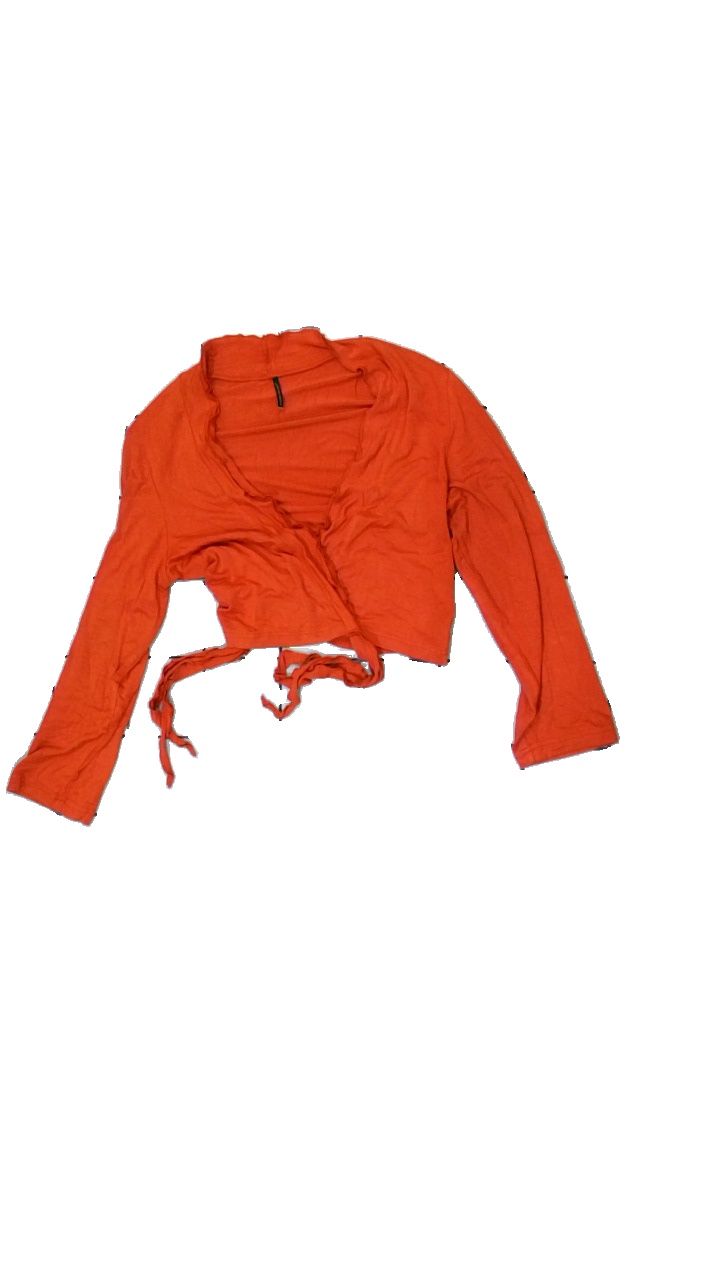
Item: Cardigan (Ladies)
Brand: Soya/soyaconcept
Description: Red cardigan
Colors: Red
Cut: Regular
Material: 80% Viscose 20% Cotton
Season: All
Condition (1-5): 5
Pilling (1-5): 5
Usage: Reuse
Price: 50-100